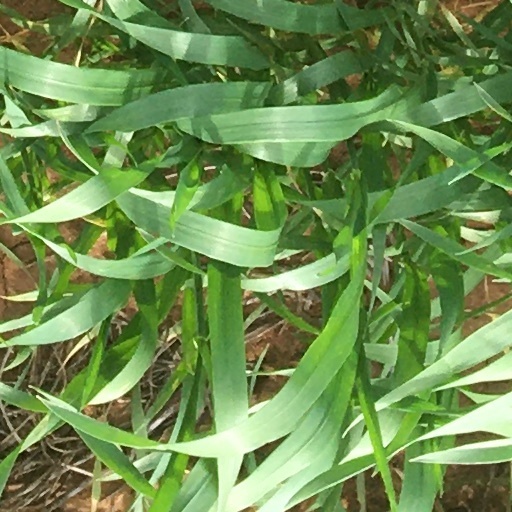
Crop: wheat